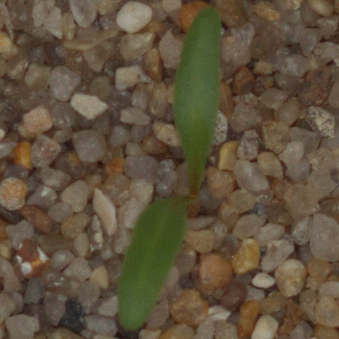
Label: sugar_beet